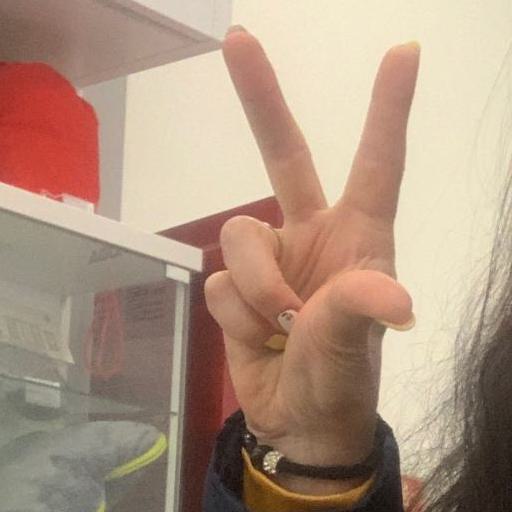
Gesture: three2